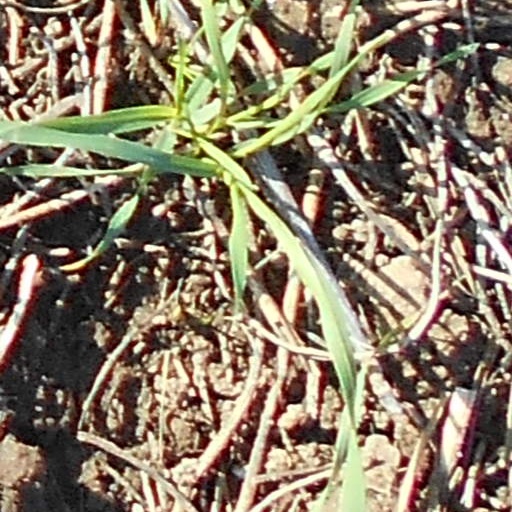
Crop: wheat